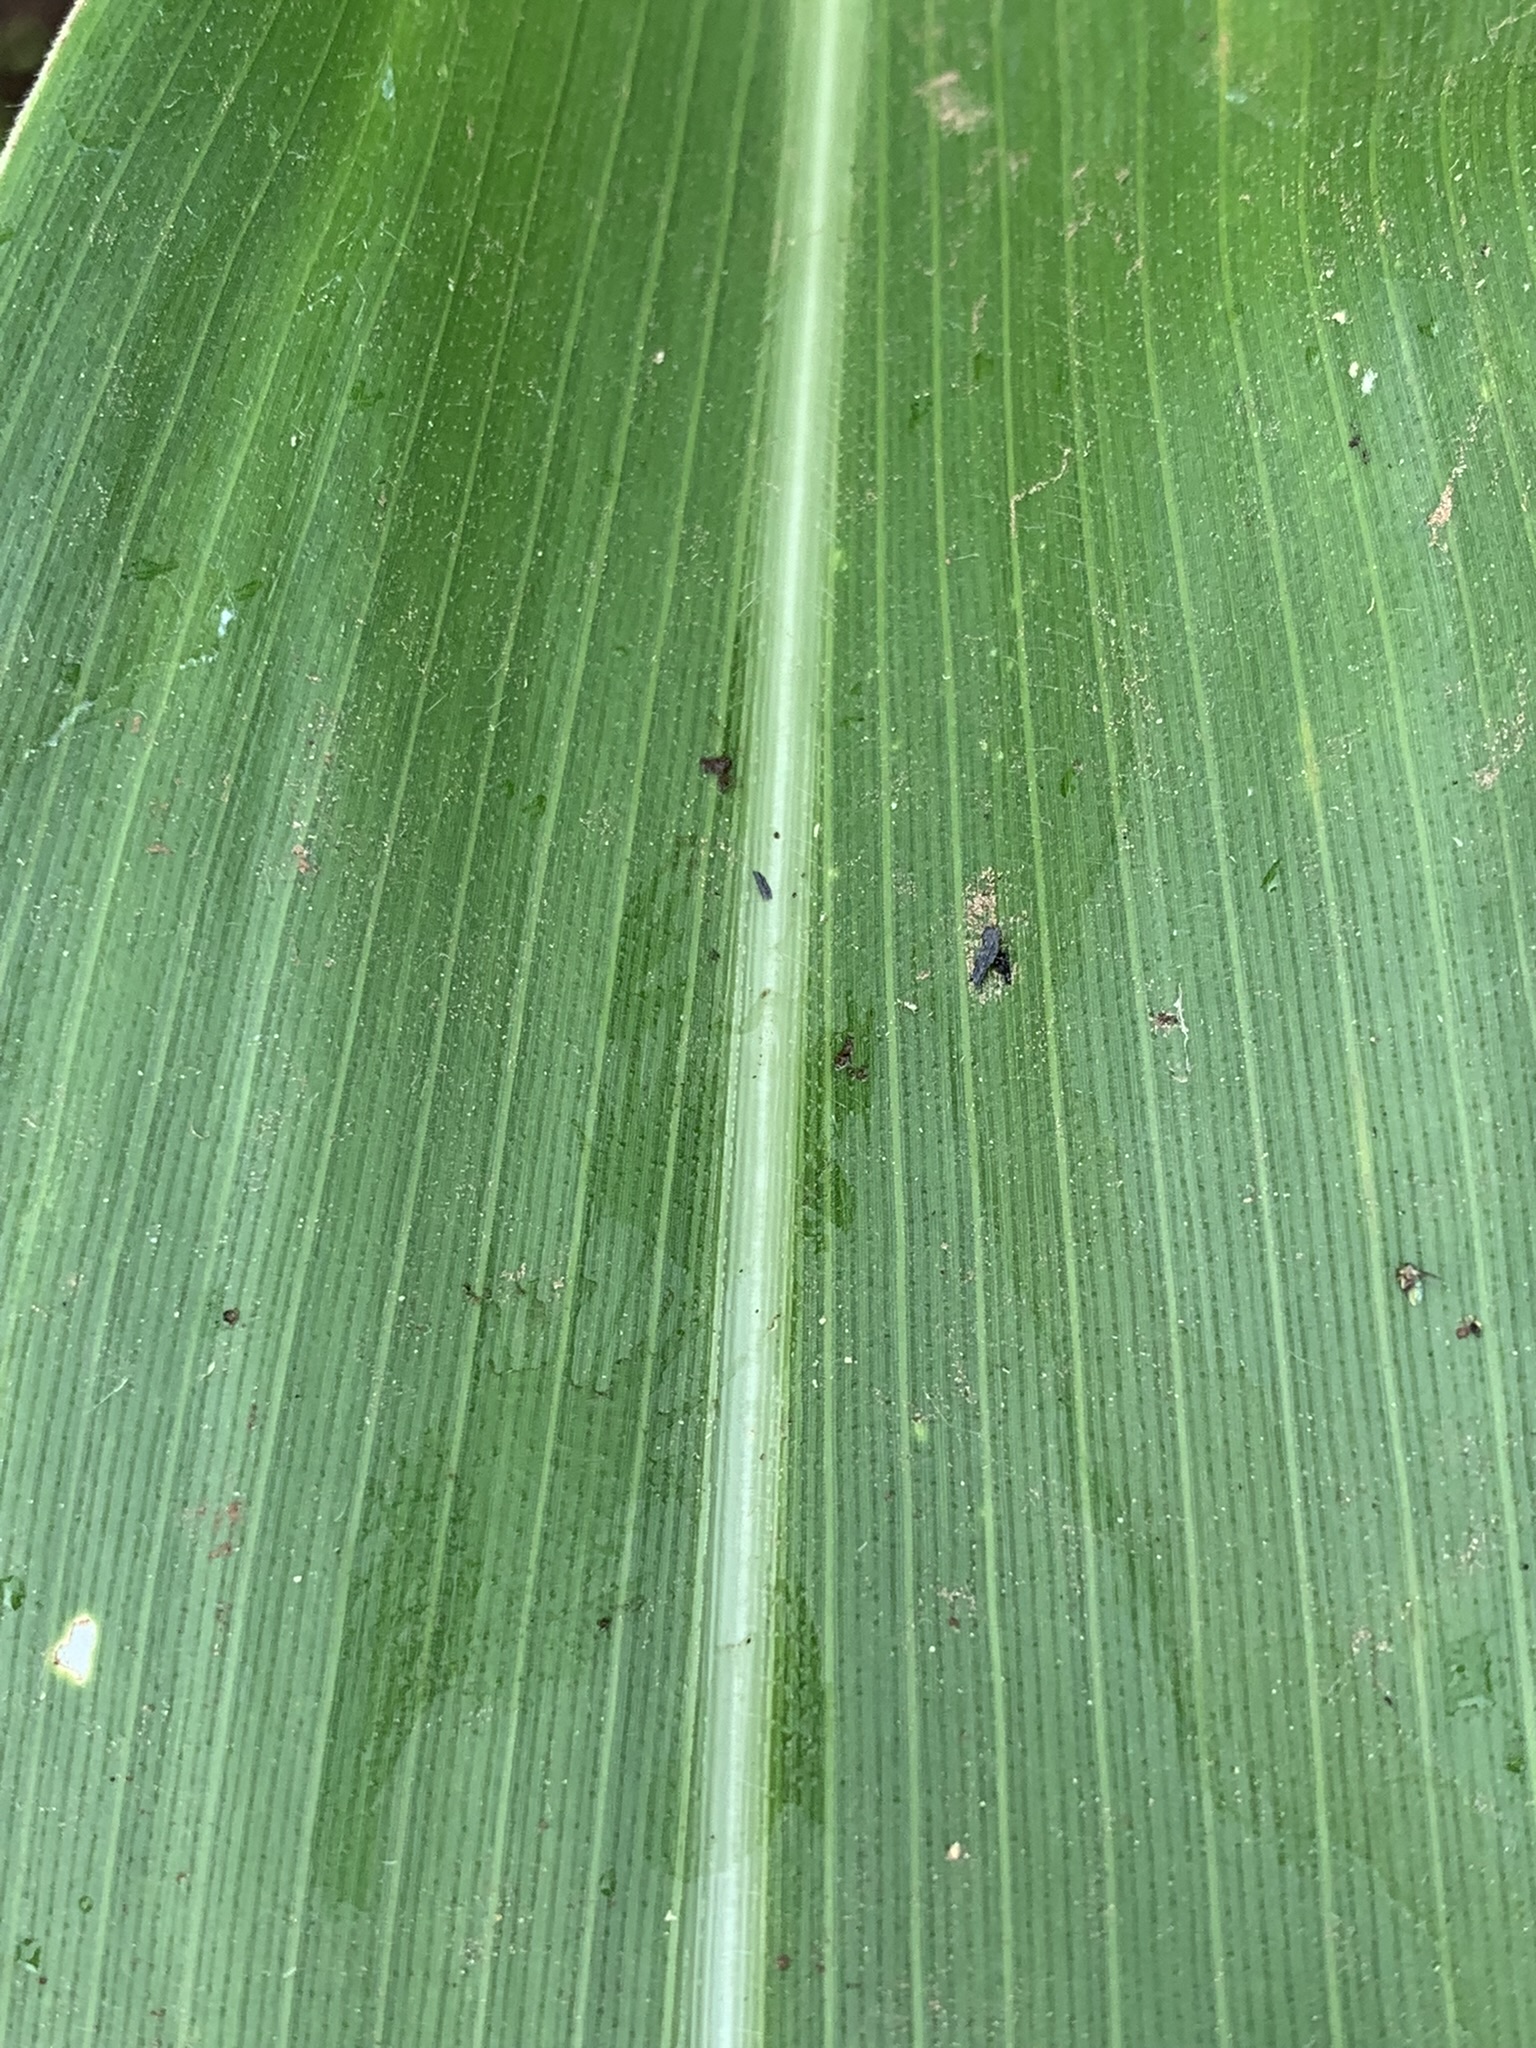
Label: Healthy